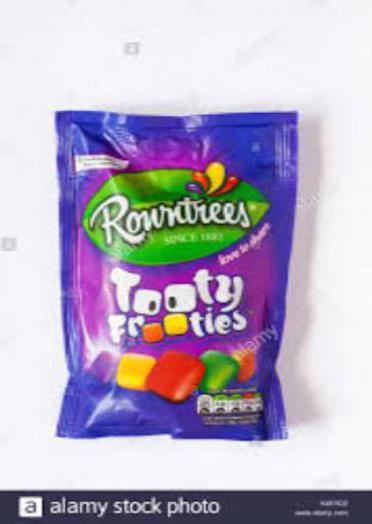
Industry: Food